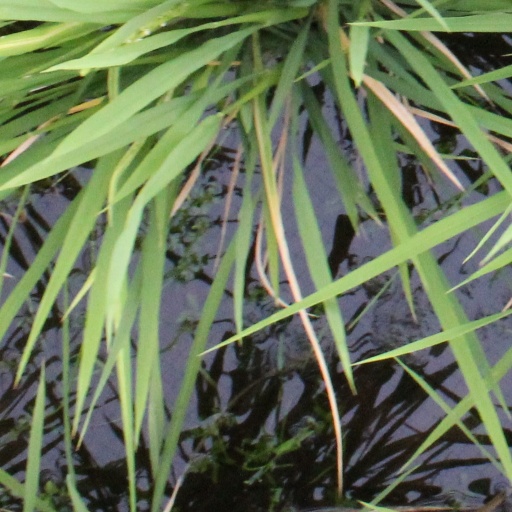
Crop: rice